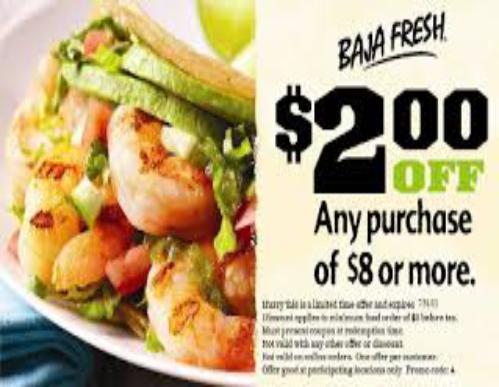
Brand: Baja Fresh
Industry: Food